Inspector Morse (TV series)

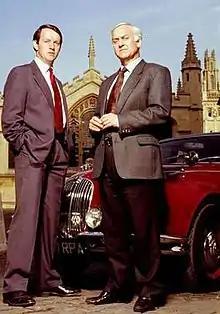
Sergeant Lewis "(left)" and Inspector Morse

Morse was played by John Thaw and his assistant, Detective Sergeant Lewis, by Kevin Whately. The character of Lewis was transformed from the elderly Welshman and ex-boxer of the novels to a much younger Geordie police sergeant with a family, as a foil to Morse's cynical streak. Morse's first name, Endeavour, is revealed on only one occasion, when he explains to a lady friend that his father was obsessed with Captain James Cook, so he was named after HMS "Endeavour". On other occasions, he usually answers, "Morse. Everyone just calls me Morse", or dryly replies "Inspector", when asked what his first name is.